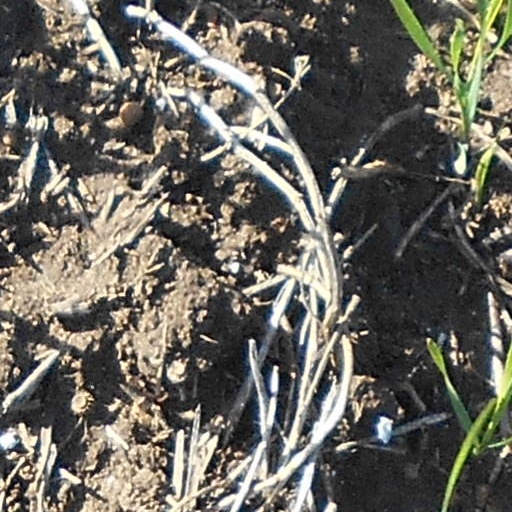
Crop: wheat